Oxford Hotel (Denver)

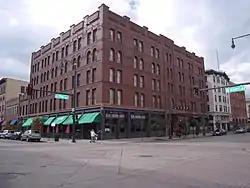

The Oxford Hotel is a historic building in Denver, Colorado, which was designed by early Denver architect Frank Edbrooke, and built in 1891. It was listed on the National Register of Historic Places in 1979. The Cruise Room is a hotel bar with historic art deco interior, that was operated as an illicit speakeasy.